Mama Atrato II

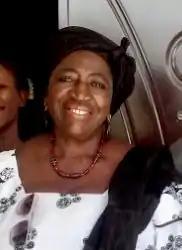
Mama Atrato II

Mama Atrato II (born 1949) is the queen mother of Ho-Dome in the Asogli Traditional area of the Volta region of Ghana.